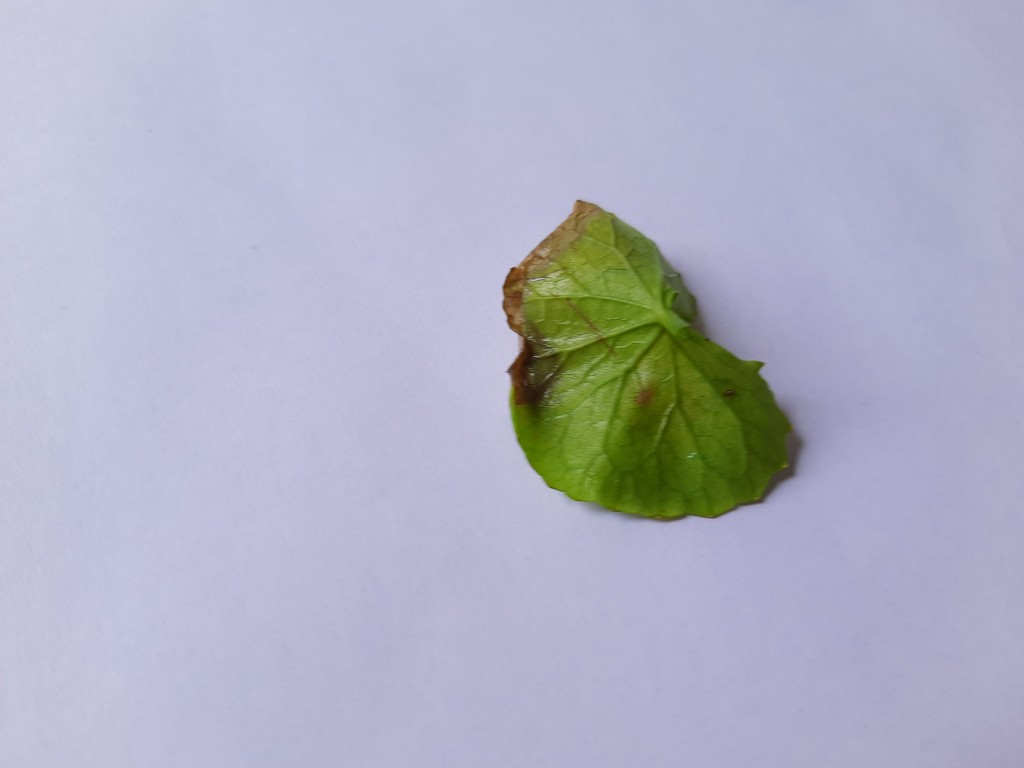
Label: Unhealthy